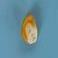
Maize quality: Good